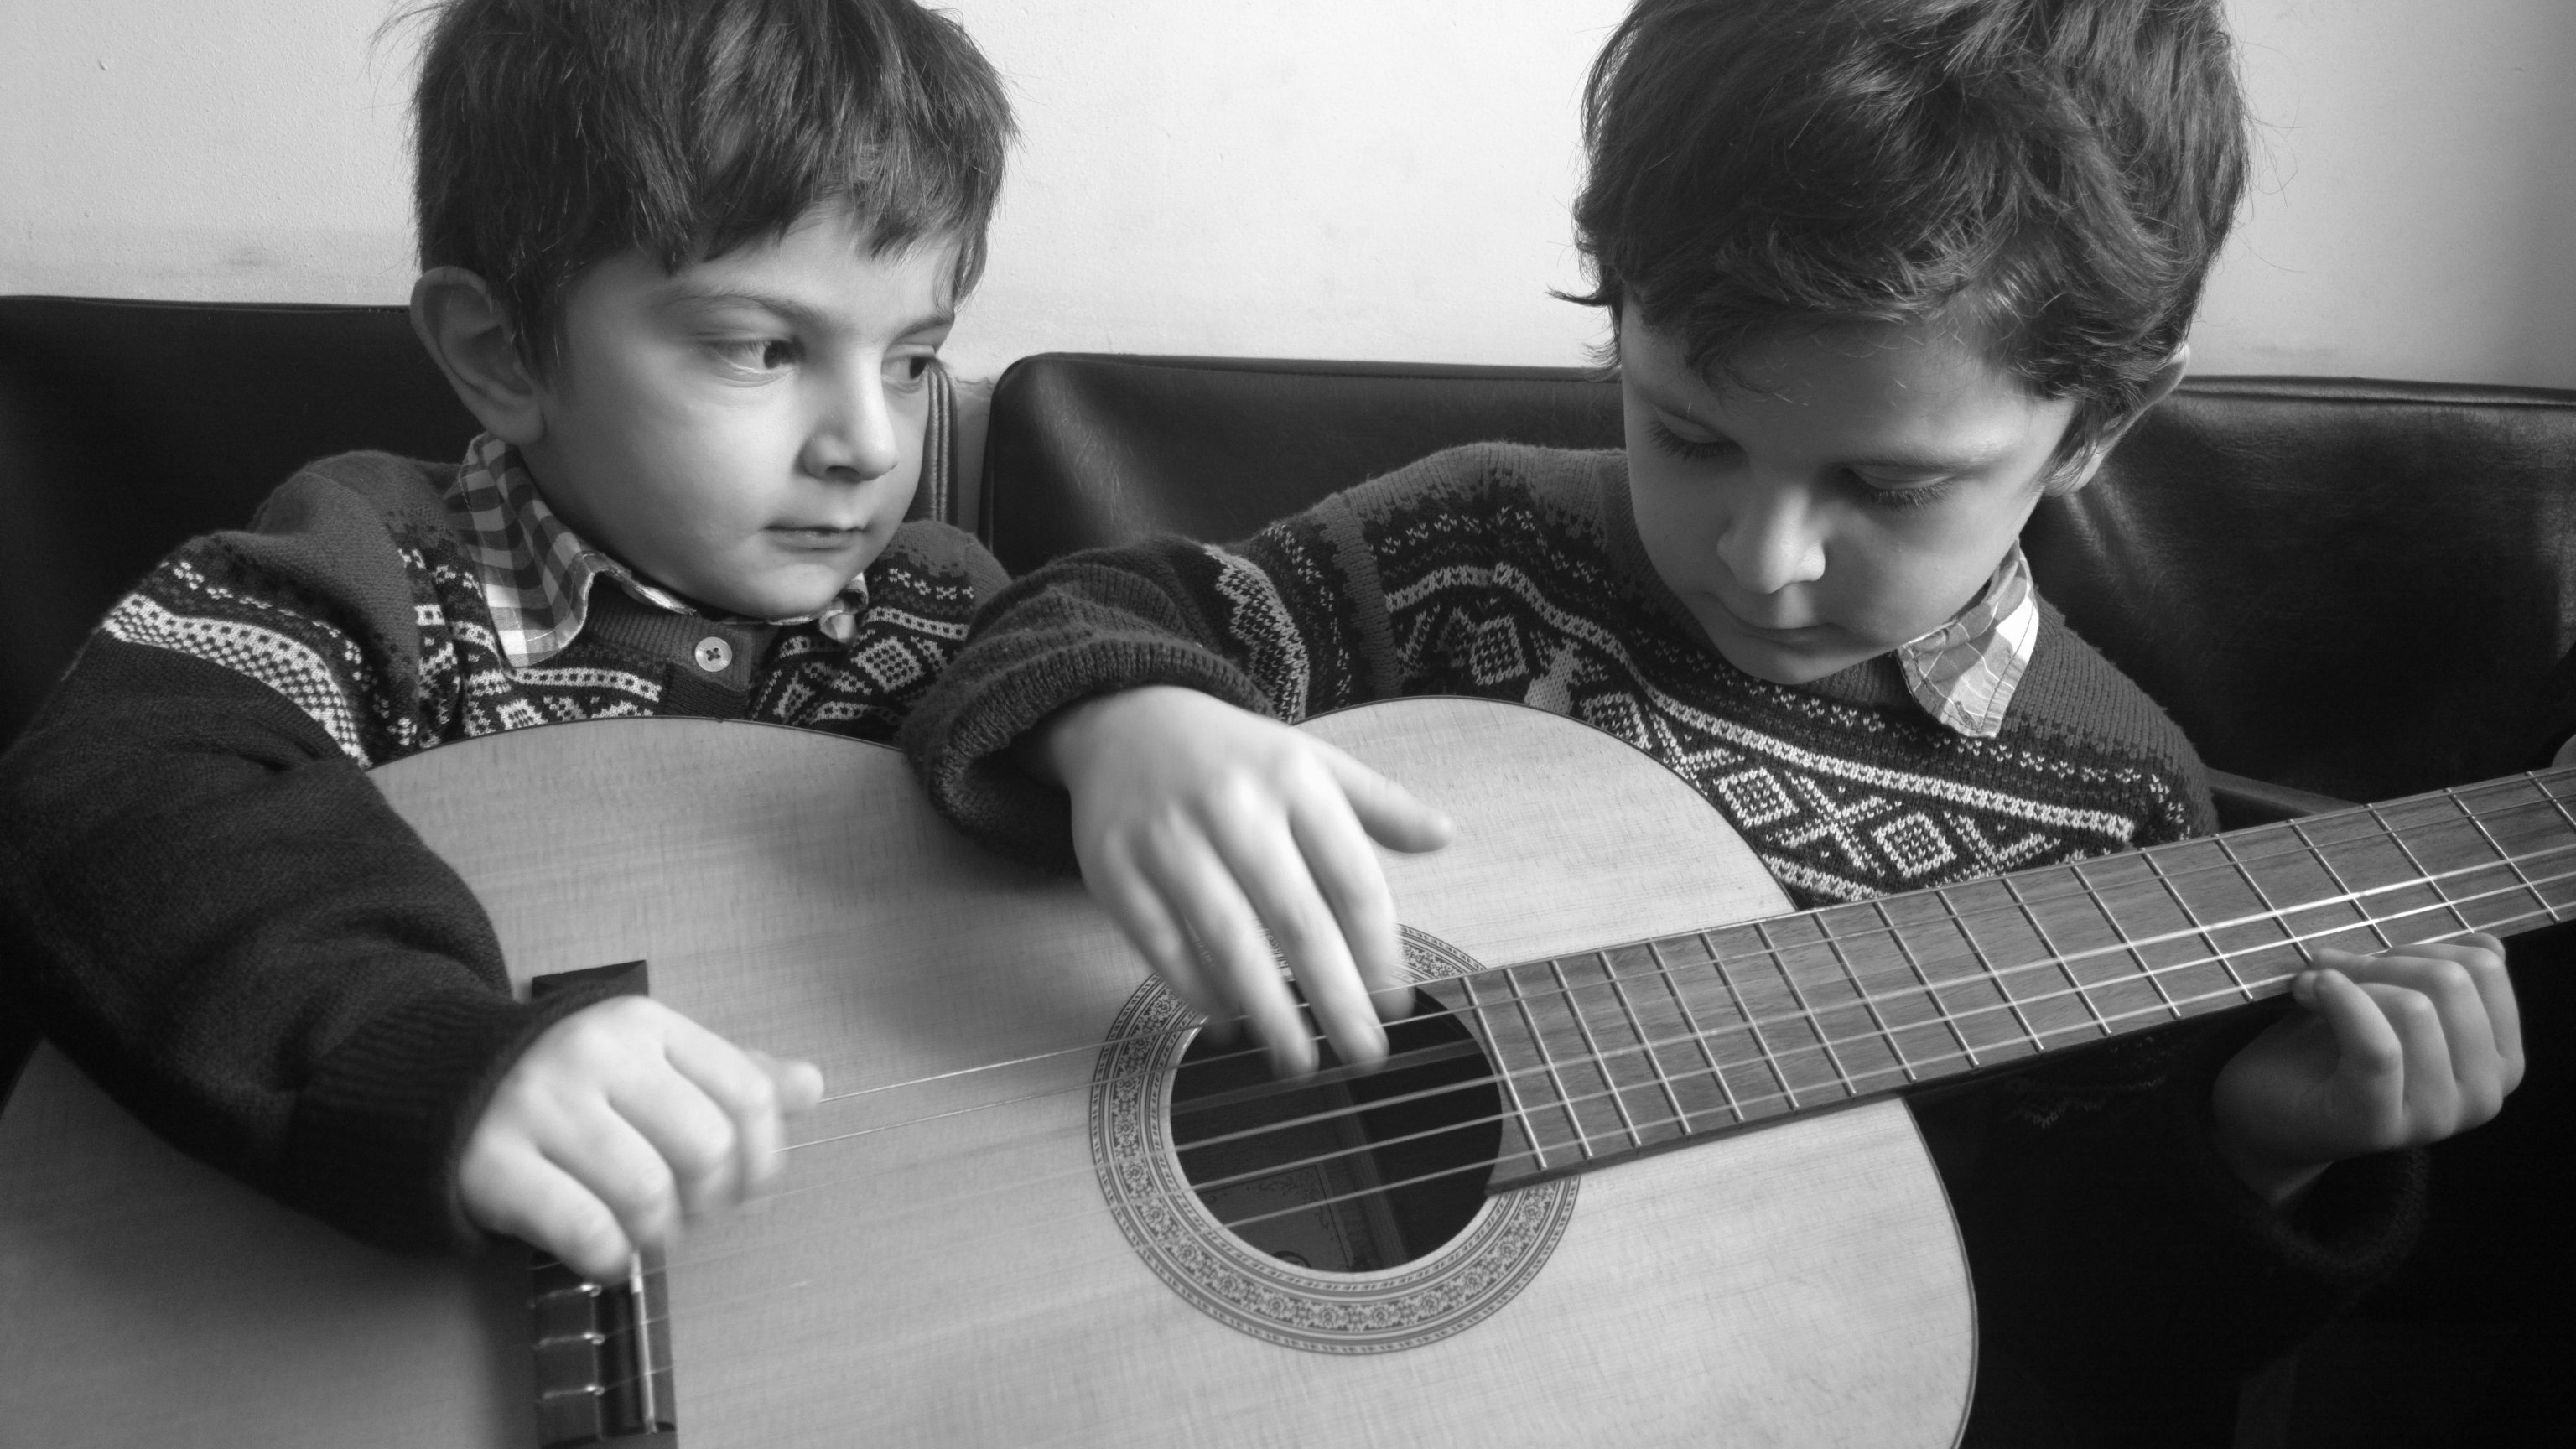
person, music, black and white, people, photography, guitar, child, musician, black, monochrome, musical instrument, guitarist, monochrome photography, string instrument, plucked string instruments